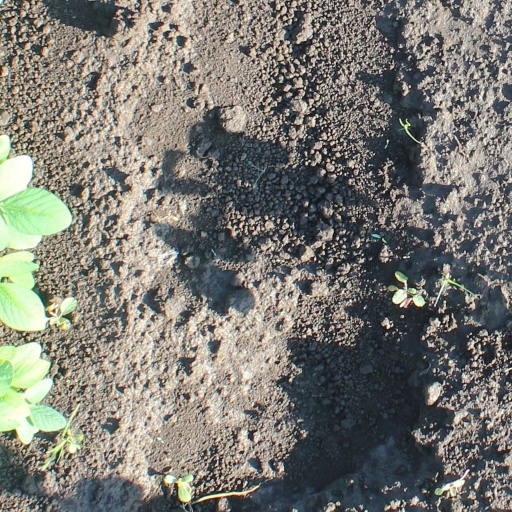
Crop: soybean